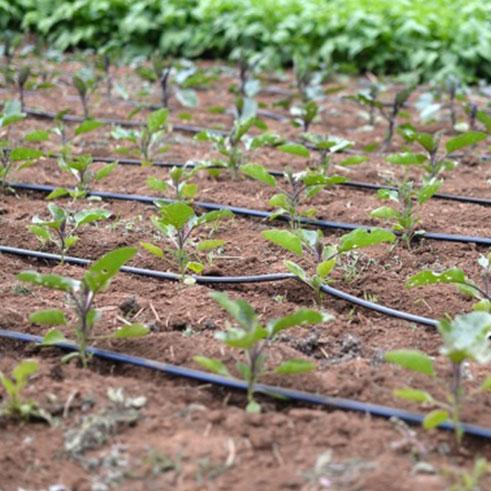
Shamba ndogo lenye mimea michanga iliyopandwa kwenye mistari. Kati ya mimea hiyo kuna mifumo ya umwagiliaji wa matone yenye mipira midogo mieusi iliyolala ardhini. Udongo unaonekana  kuwa wenye rutuba na nyuma kuna mimea mingine iliyokomaa.